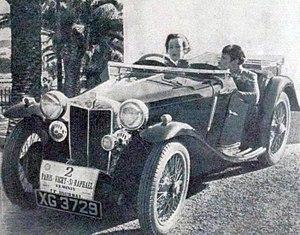
Betty Haig, victorieuse du Rallye Paris-Saint-Raphael Féminin en 1938, sur M.G.
Elizabeth "Betty" Haig, née en 1906 et décédée en 1987, était une pilote automobile anglaise spécialiste de rallyes, mais aussi de courses de côte, puis de courses Historic dans son pays.